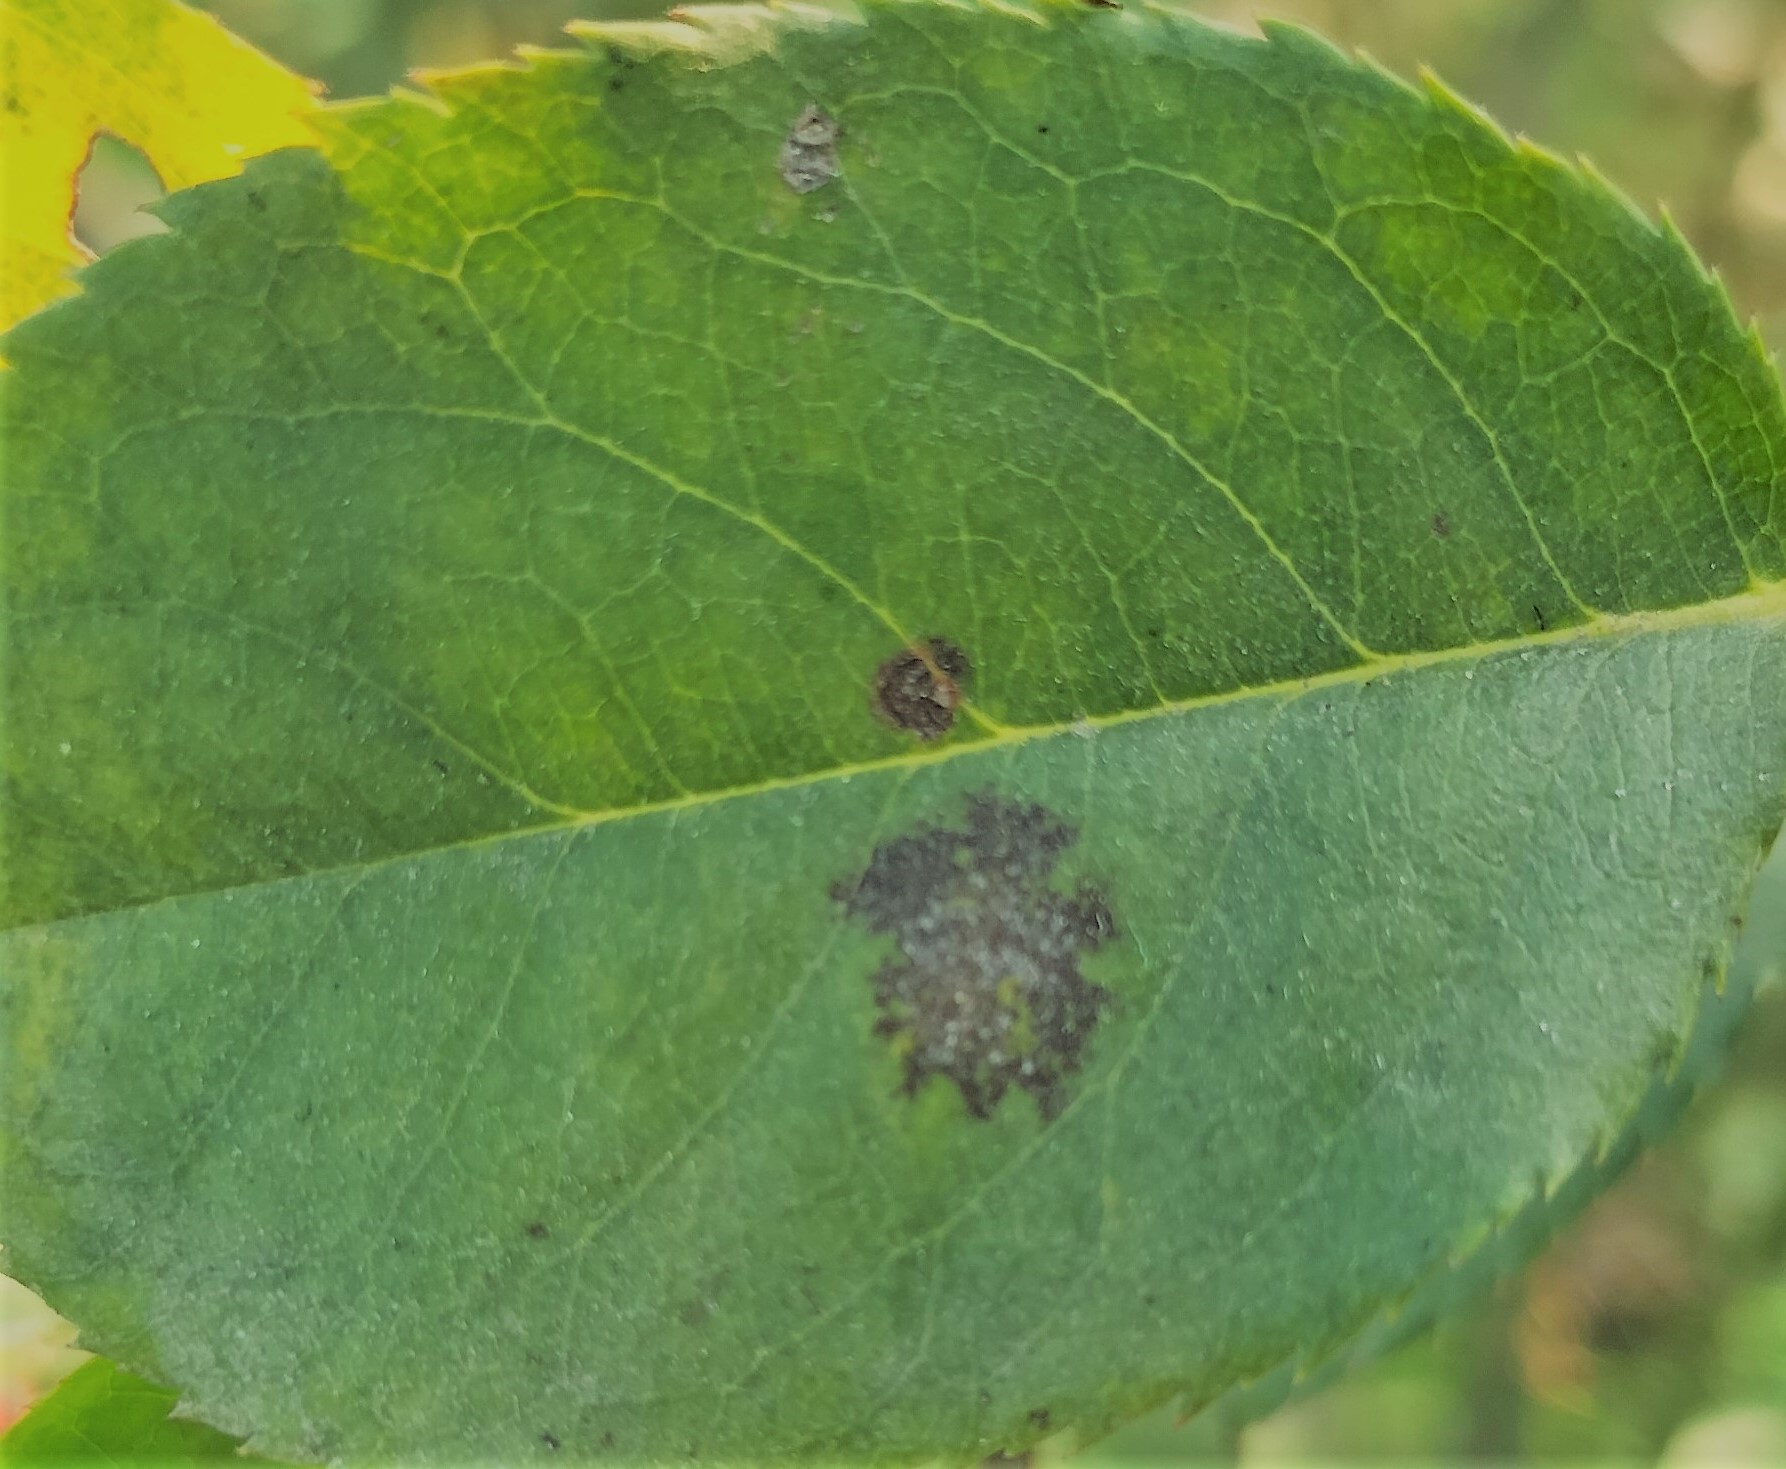
Label: Black Spot